Platinum Jubilee Civic Honours

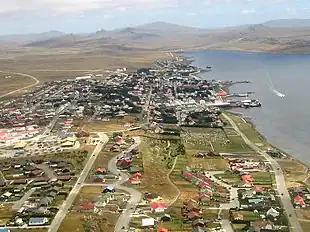
Stanley, Falkland Islands was one of the winners of the 2022 Platinum Jubilee Civic Honours.

As part of the Platinum Jubilee, Queen Elizabeth II awarded a number of civic honours, most notably the creation of new cities in a competition. Another competition for lord mayor or lord provost status was held.